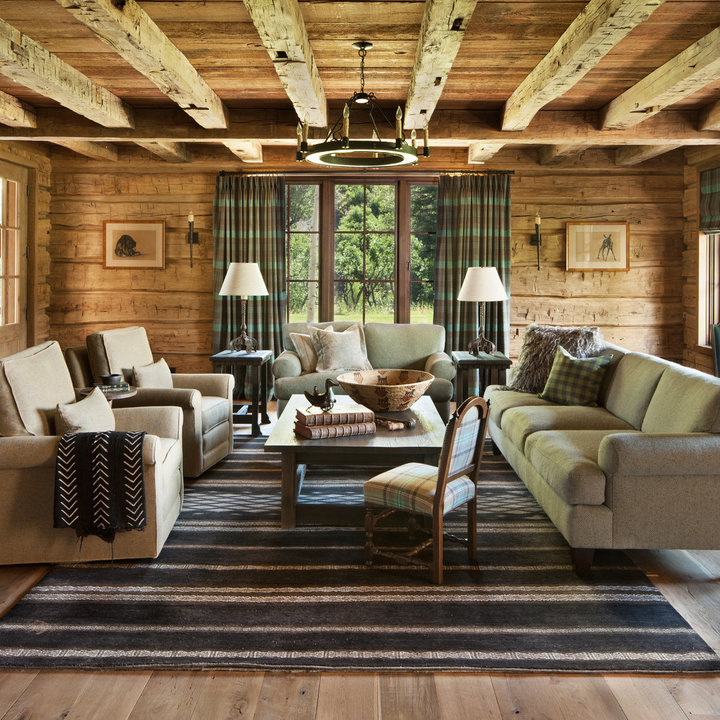
Style: Rustic